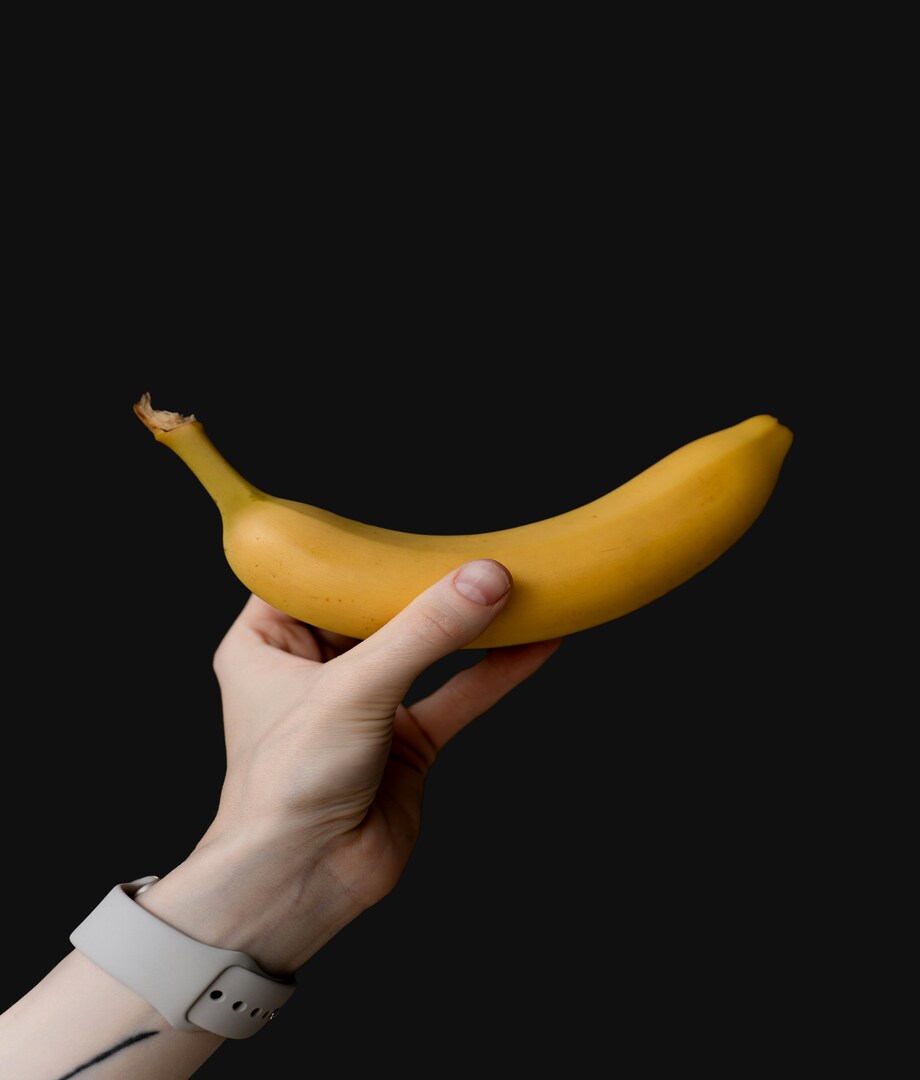
Label: banana